Gorkhapatra

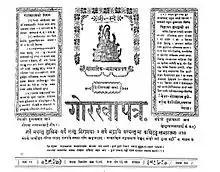
"Gorkhapatra", dated January 9, 1933

The name of the newspaper is made of up two words— "Gorkha" and "Patra". Gorkha was the erstwhile name of Nepal and was used interchangeably. The erstwhile Kingdom of Nepal was also known as Kingdom of Gorkha and Nepali language was known as Gorkhali language. "Patra" in Nepali translates to a mail or a document.